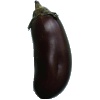
Label: eggplant